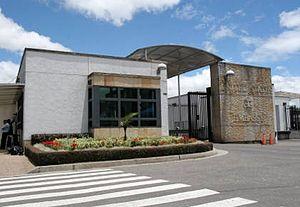
Voici les représentations diplomatiques des États-Unis à l'étranger :